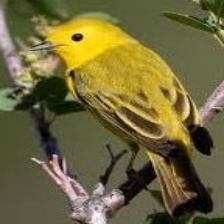
Species: ANIANIAU
Scientific name: MAGUMMA PARVA